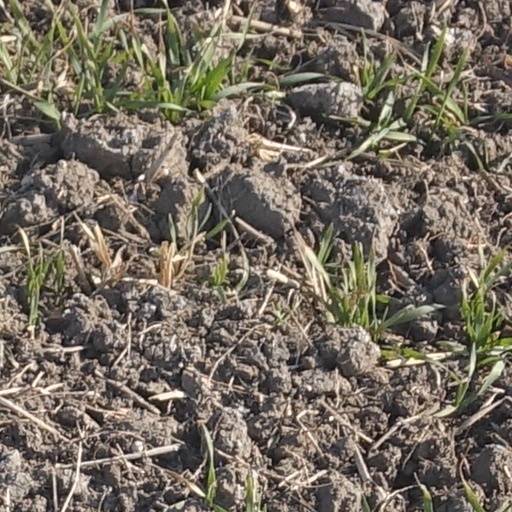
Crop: wheat